American Library (New Delhi)

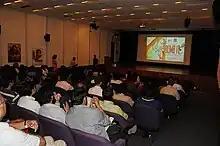
Friday Flickr movie in the Audi in American Center

The American Center and American Library New Delhi together hold a number of cultural events, and every week the center organizes events or important discussions which are related to American society and current happenings. One of the most popular is "Friday Flicks", where the center presents a Hollywood movie for the public and members of library in its Auditorium. Usually there is a monthly theme around which the movies are screened.